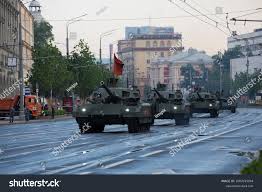
Label: Tank